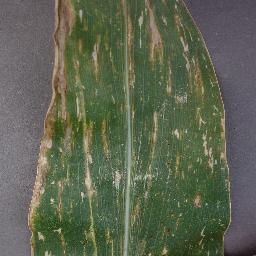
Label: Corn_(Maize)___Gray_Leaf_Spot_(Cercospora)